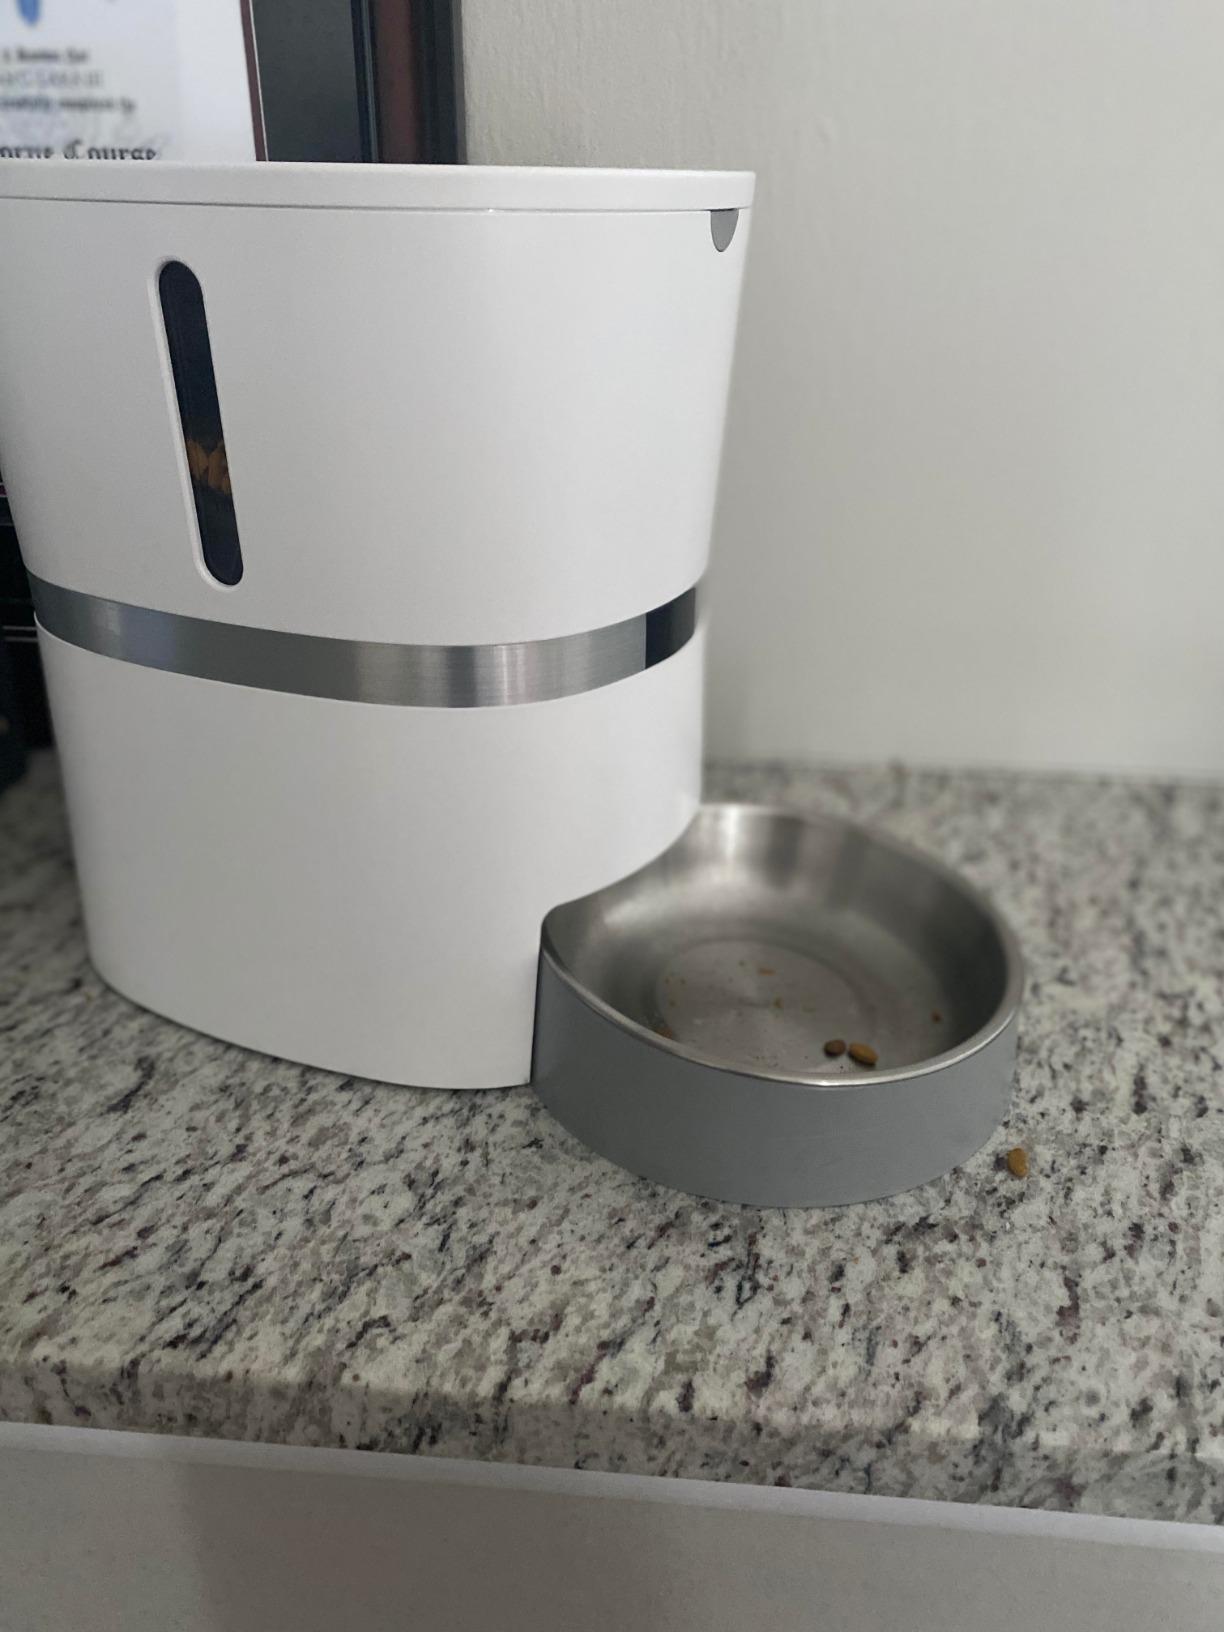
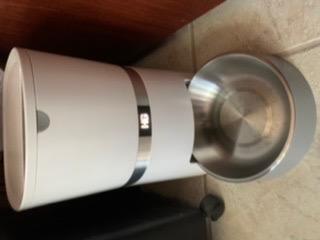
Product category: items_feeder
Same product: yes